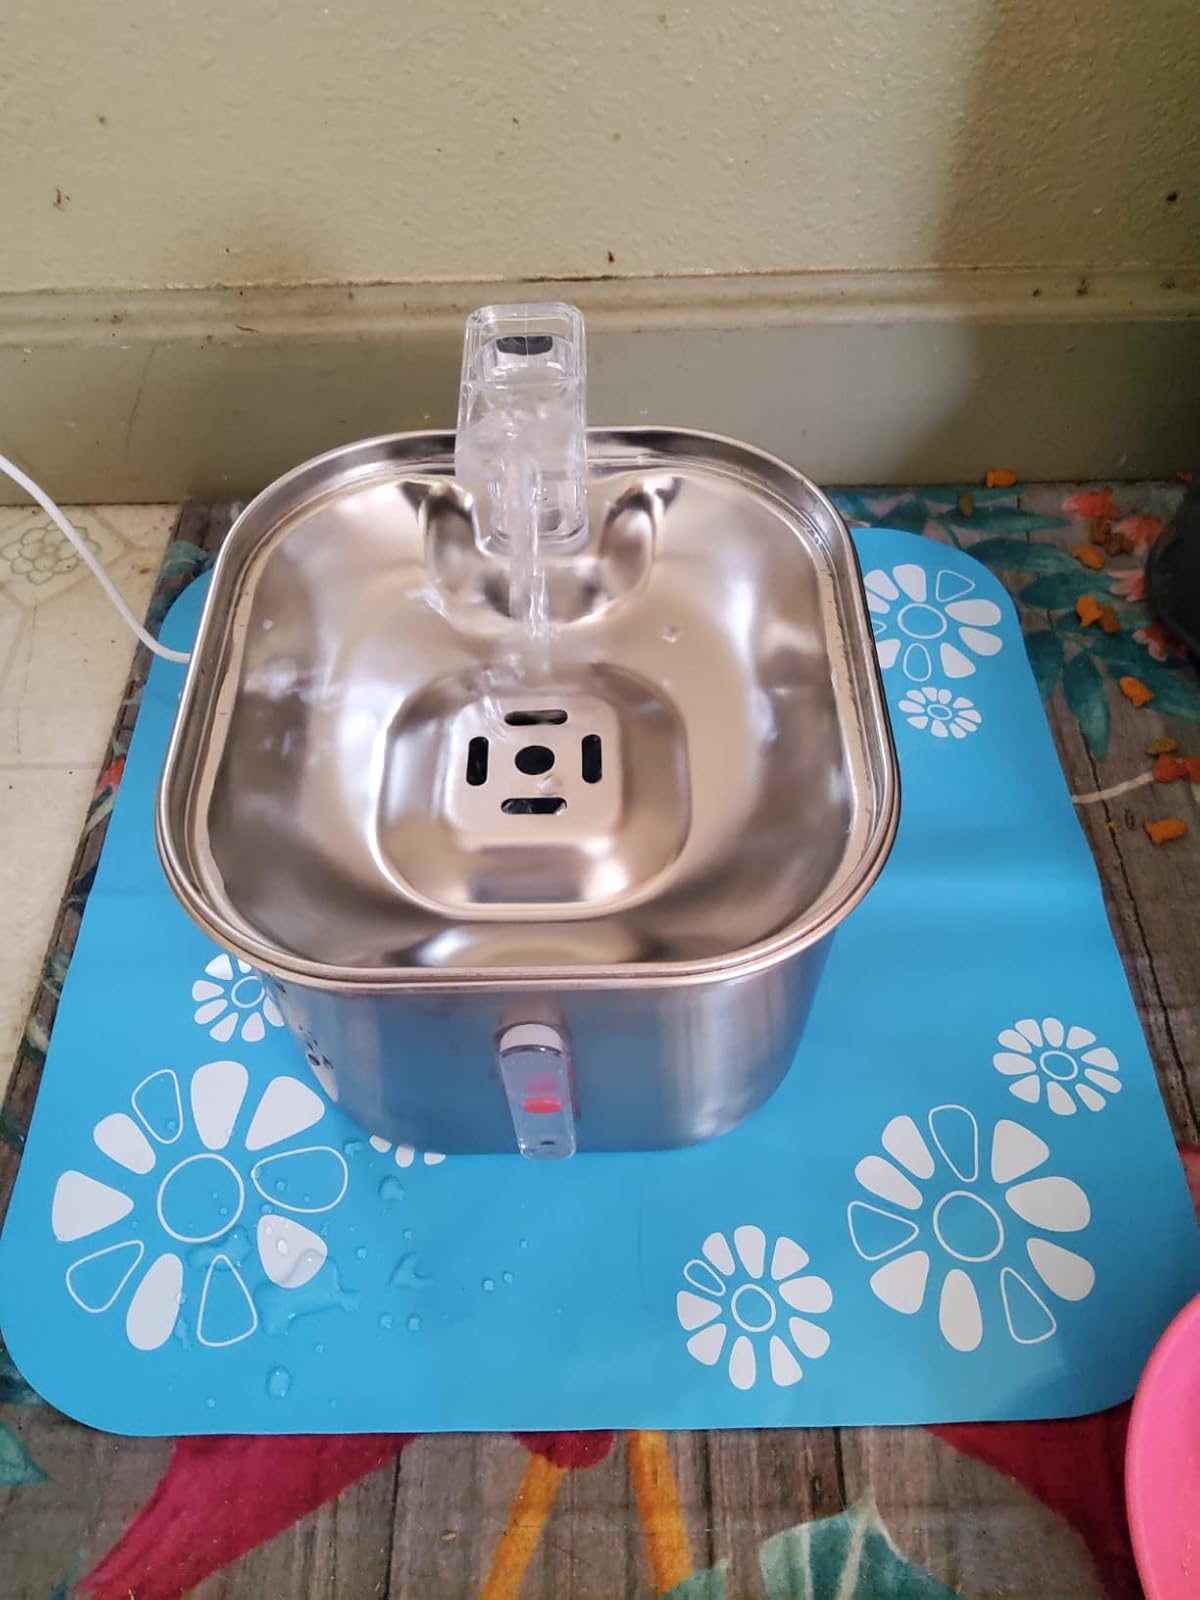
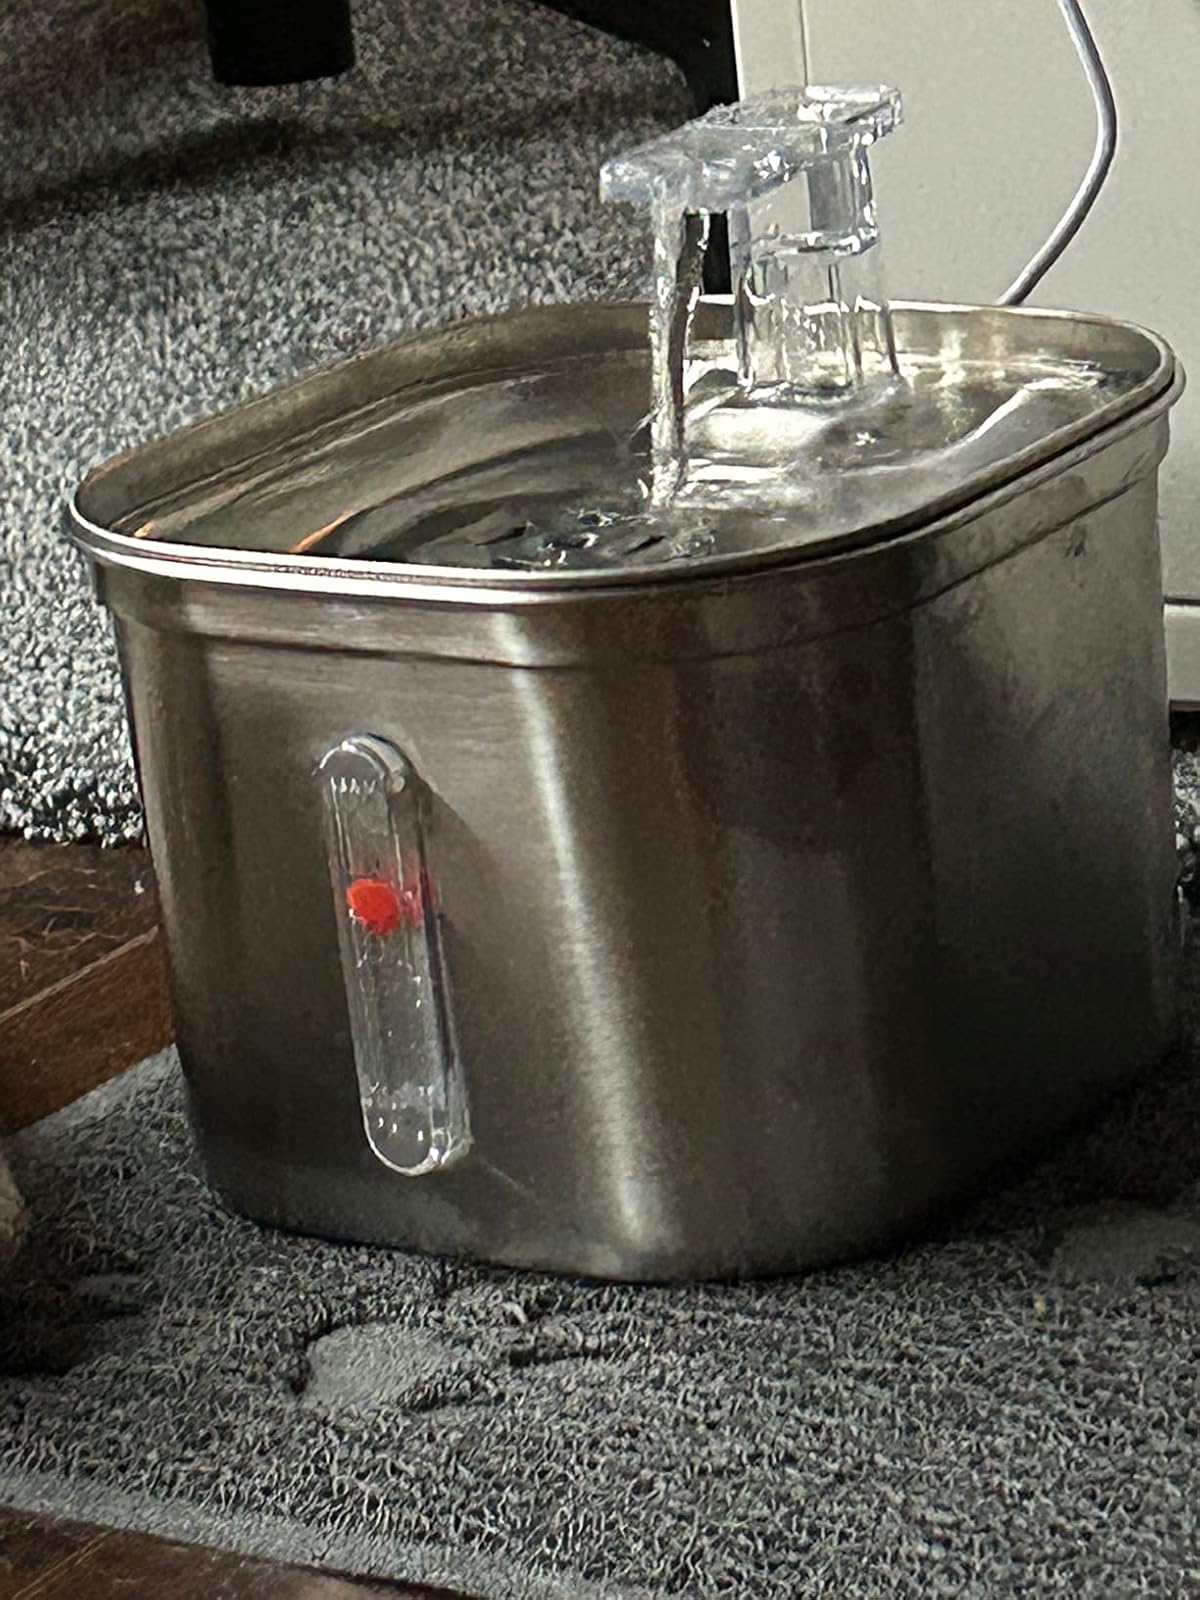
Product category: items_bowl
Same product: yes